Dennis Courtney

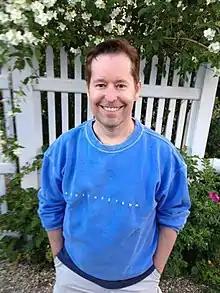
Dennis Courtney in Provincetown in 2016

Dennis H. Beaulne (born April 30, 1958), better known by his stage name Dennis Courtney, is an American stage director, choreographer, actor and teacher of master classes in auditioning for the theatre. As a director, he is notable for winning the 2008 Israeli National Theatre Prize (Israel's TONY Award equivalent) for his work in the Cameri Theatre production of Fiddler On The Roof, in Tel Aviv. The production closed on January 27, 2016 after a near 8-year run. As an actor, he made his Broadway debut in the 1979 production of Peter Pan with Sandy Duncan and George Rose. Subsequent Broadway/National Tour/Production credits include Shenandoah with John Raitt (1984), Joseph And The Amazing Technicolor Dreamcoat (1984), Roza (1987) and Starlight Express (1989-1990). He directed and choreographed a production of My Way, for the Riverside Center Theatre in Virginia and It Shoulda Been You starring Kim Zimmer and for Gretna Theatre in July and August 2016. In early 2017, he directed and choreographed Kiss Me, Kate at Kent State. In March 2017 he directed the pre-Broadway workshop production of The Last Adam, a new musical by George Alex Livings and Jonathan Hickey. He has collaborated with playwright David Brian Colbert on a new play with music about the life of legendary performer, Ethel Waters, entitled . The play is currently in development.